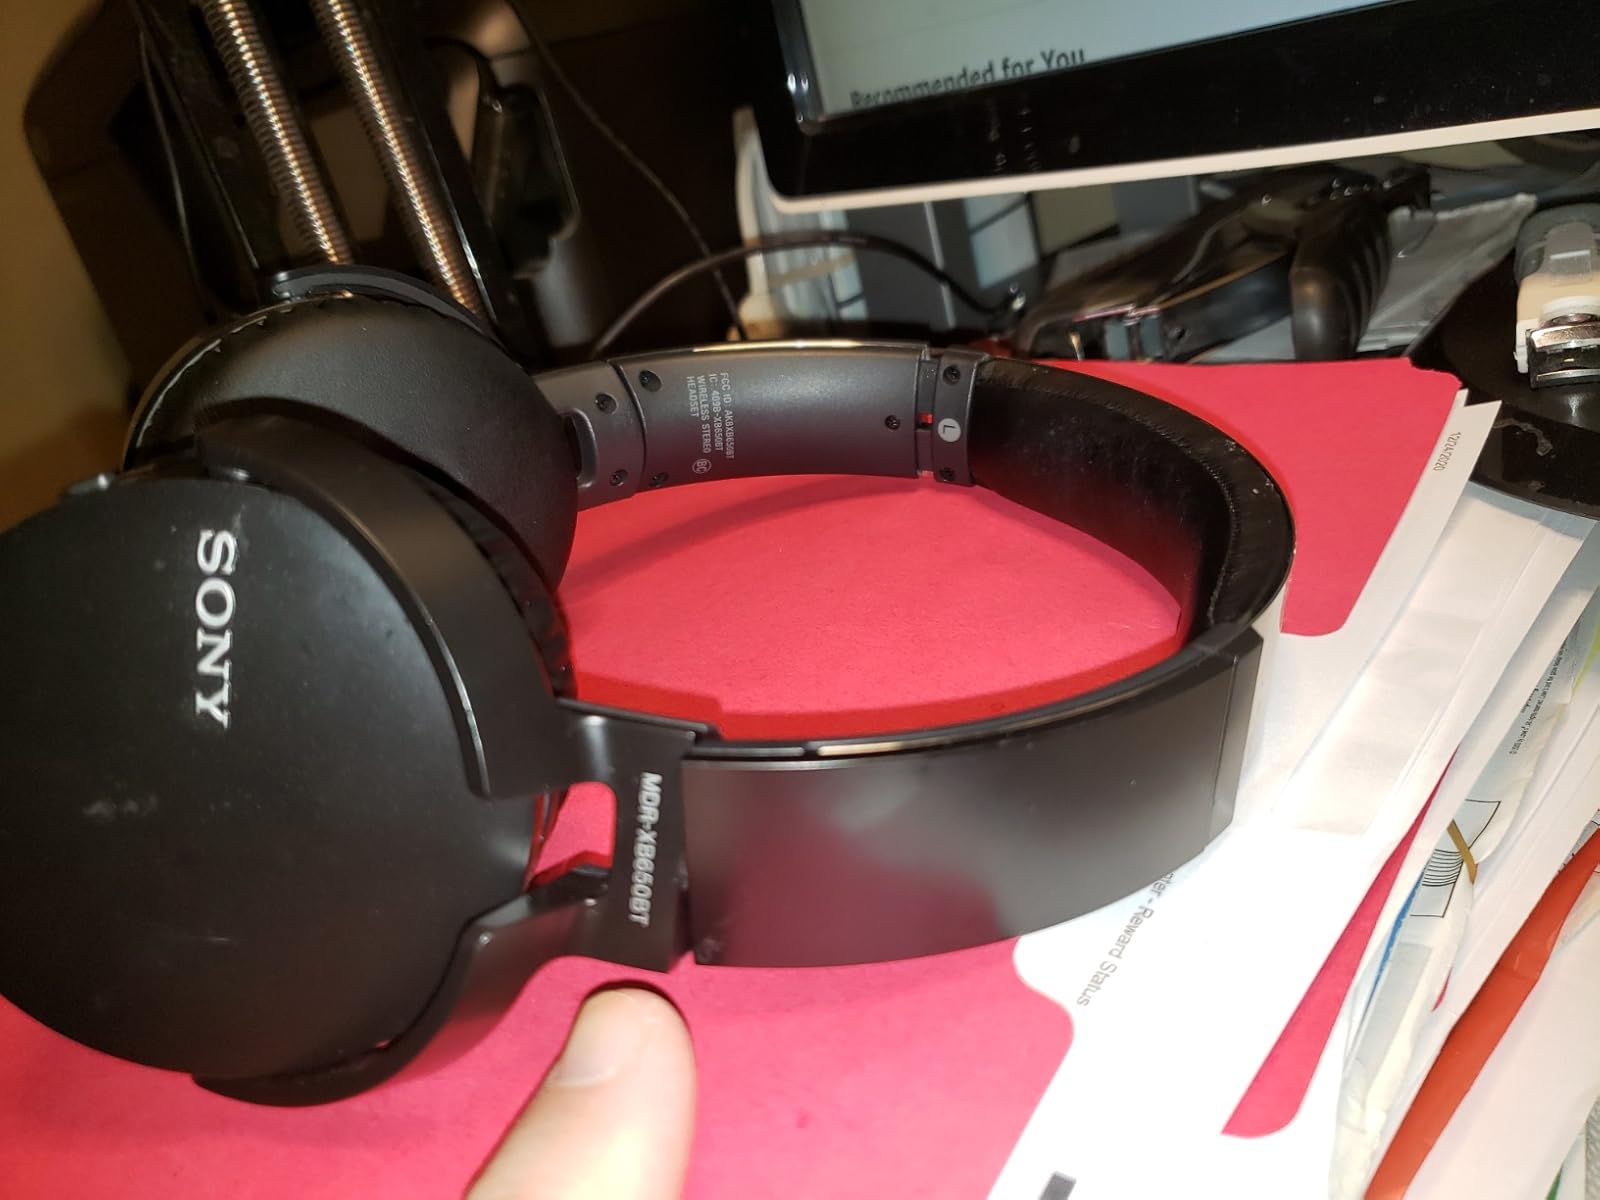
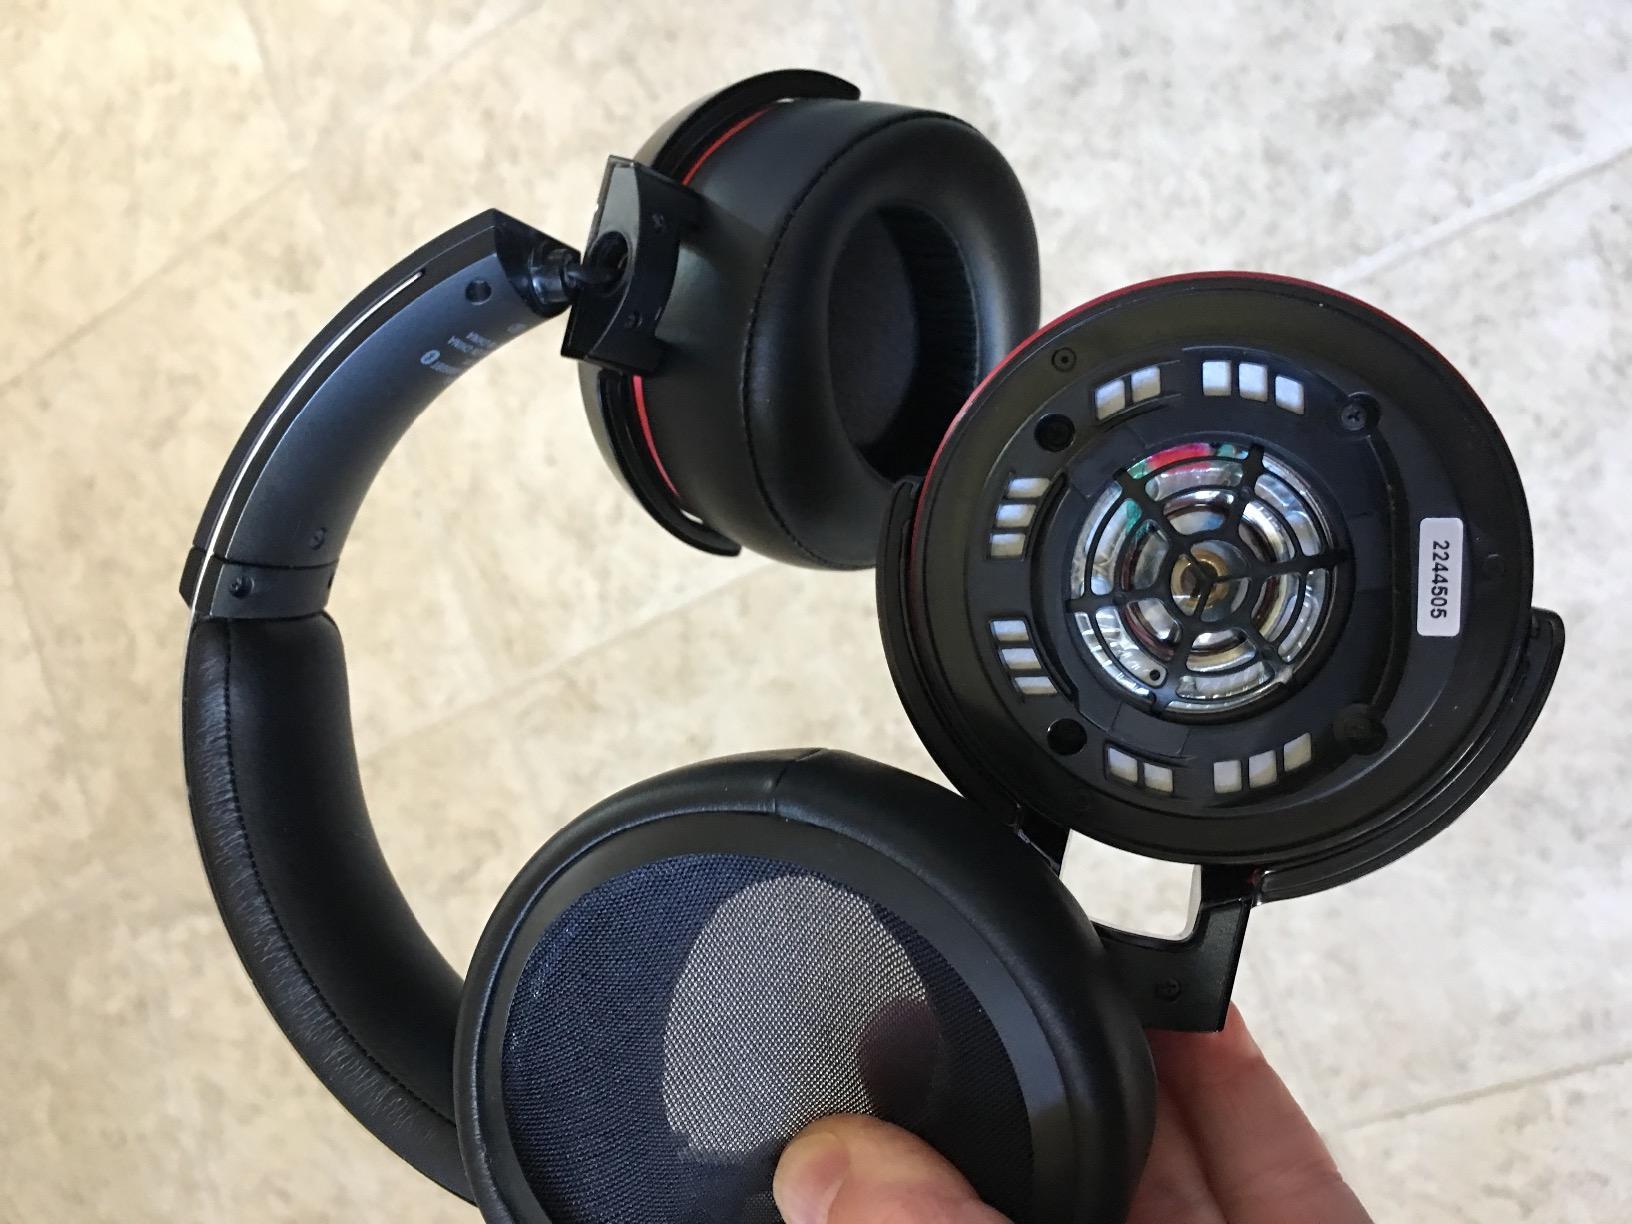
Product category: headphones
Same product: no